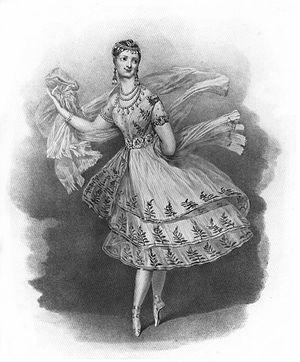
Le romantisme français est l'expression en France du mouvement littéraire et artistique appelé romantisme. C'est un courant artistique européen qui est né en Allemagne et en Angleterre, pour ensuite se développer en France au début du XIXᵉ siècle.